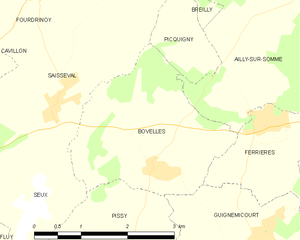
Carte des communes françaises Bovelles